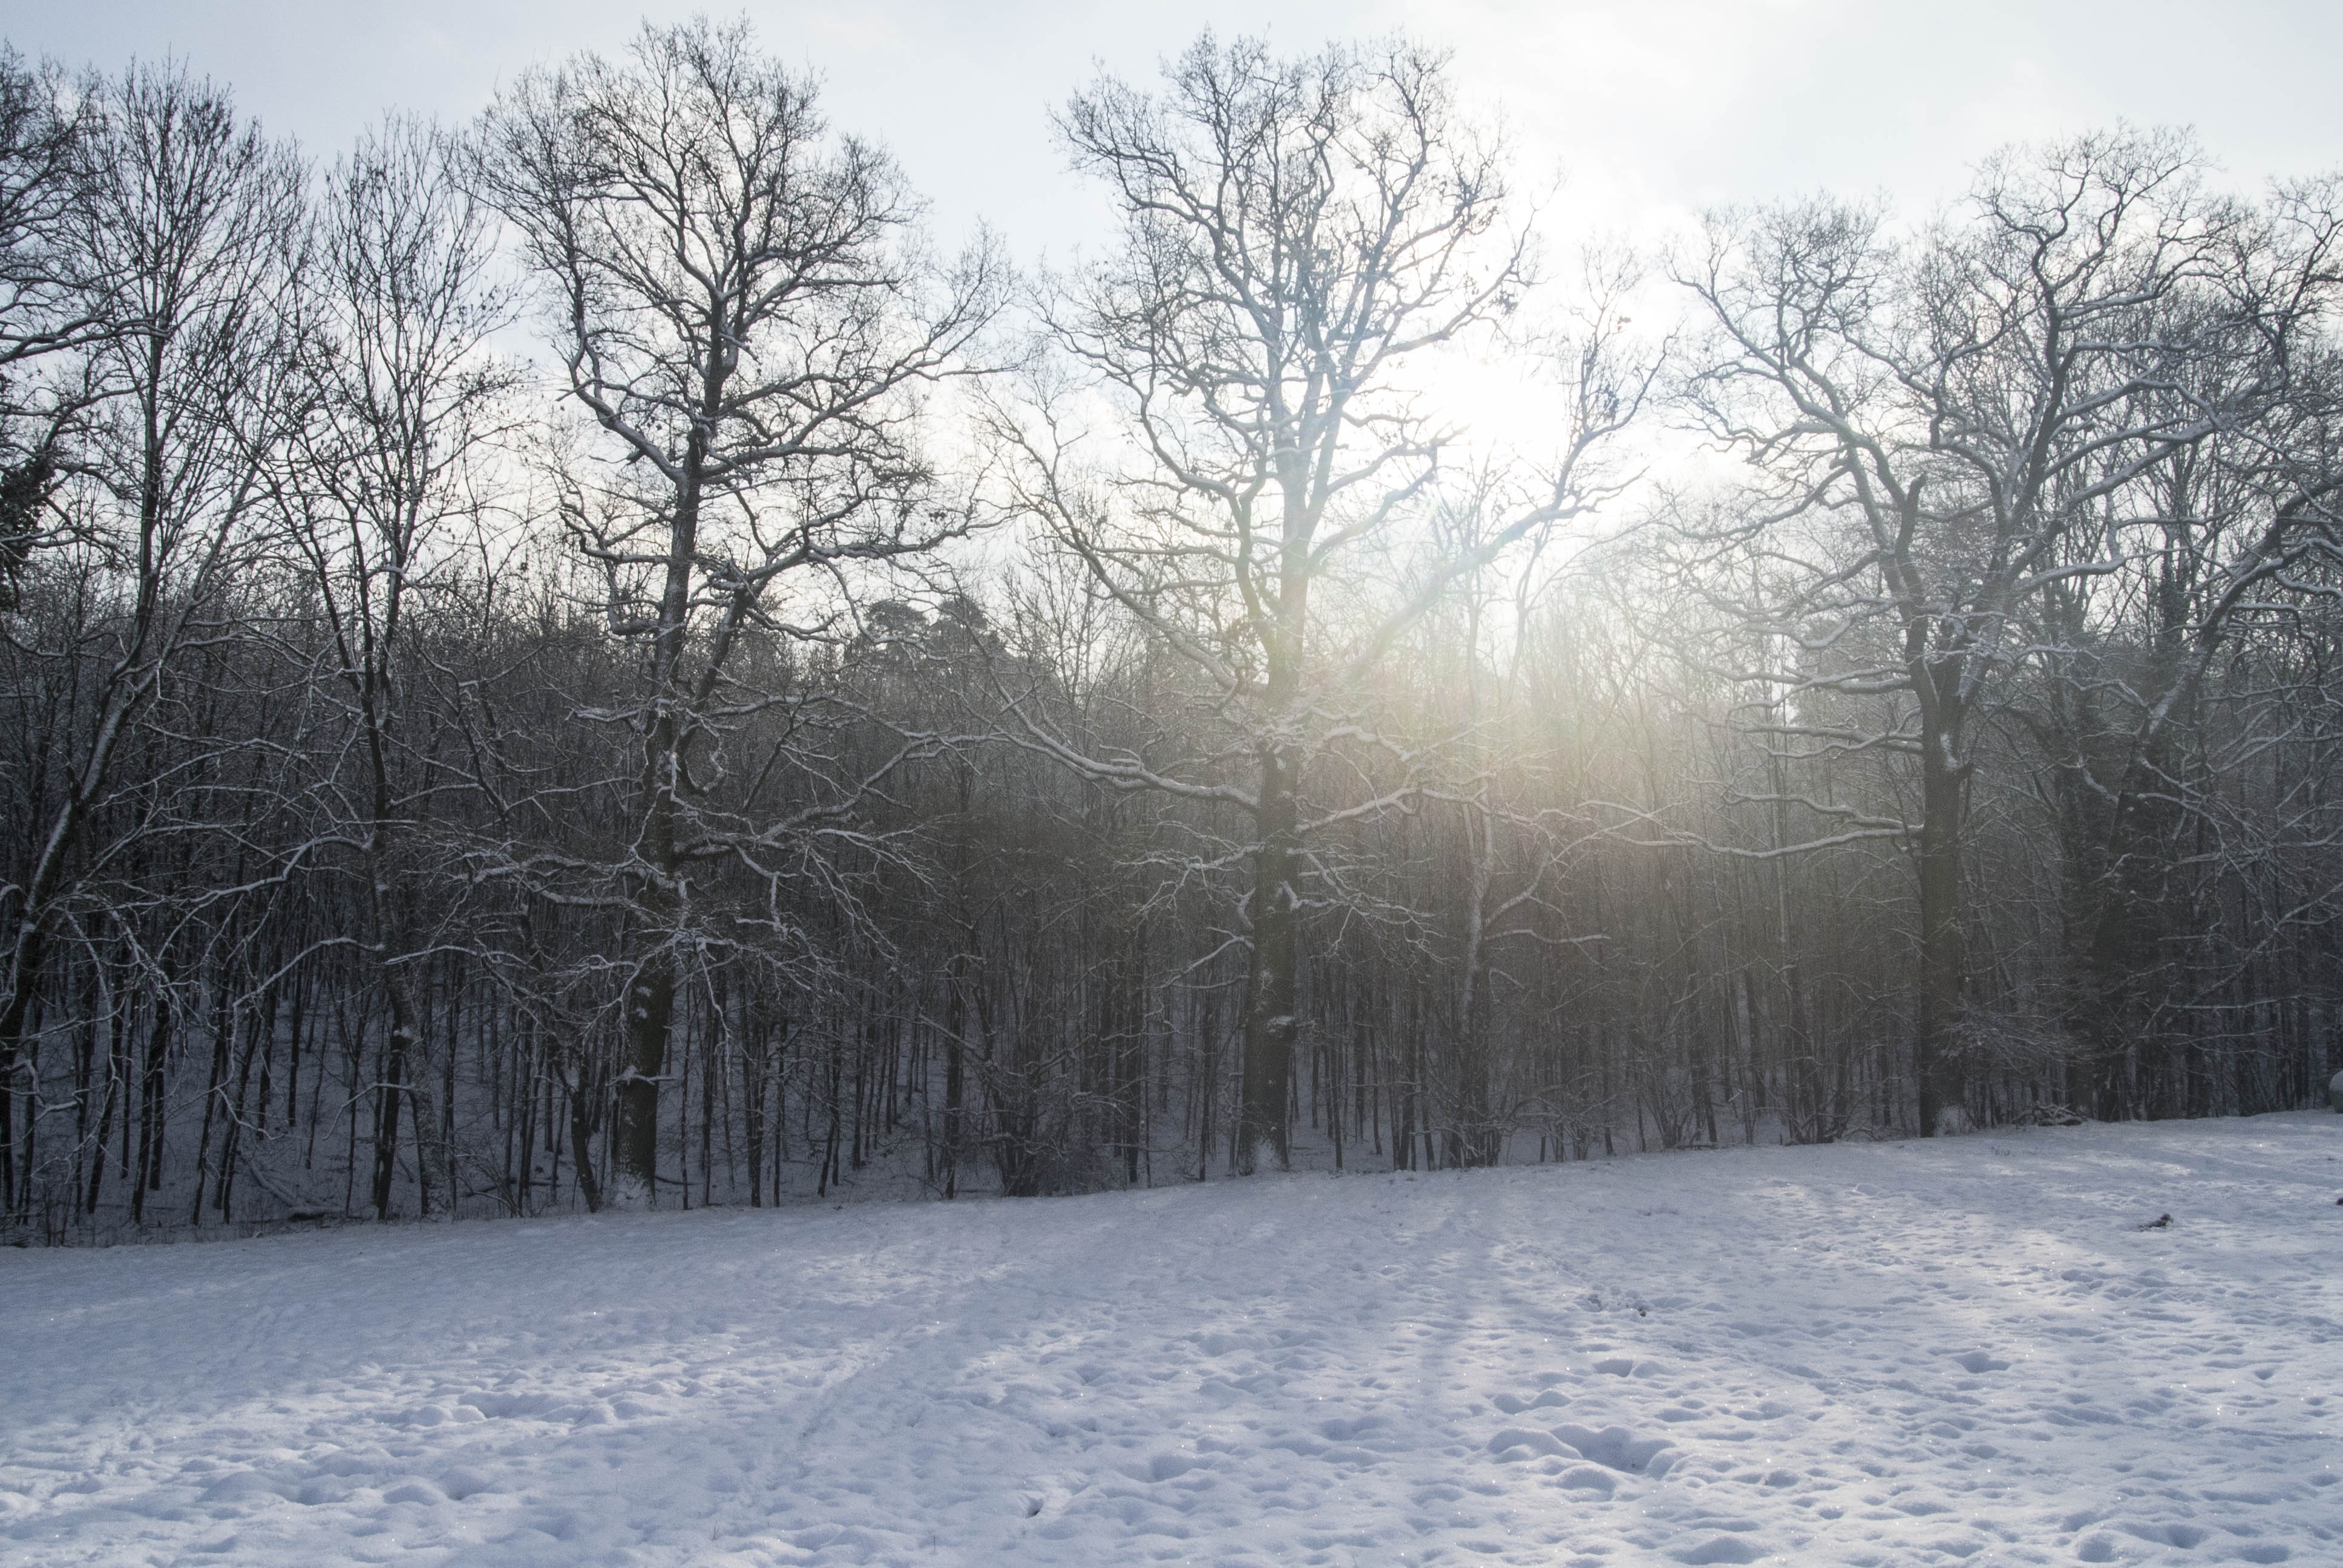
tree, forest, snow, cold, winter, fog, mist, sunlight, morning, frost, weather, frozen, season, winter landscape, blizzard, woodland, habitat, freezing, nature landscape, winter trees, snow white, winter background, atmospheric phenomenon, winter storm